Armen Sarkissian

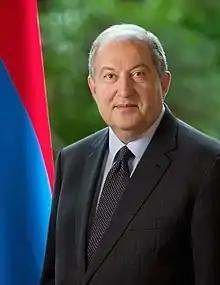
Official portrait, 2018

Armen Vardani Sarkissian (born 23 June 1952) is an Armenian politician, physicist, investor, businessman, and computer scientist who was the 4th president of Armenia from 2018 to 2022. He also was Prime Minister of Armenia from 1996 to 1997. He was the first president of post-Soviet Armenia born in the former Armenian SSR.